Baths at Ostia

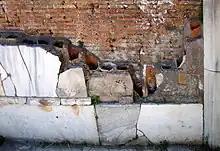
Tubuli of the Forum Baths

There were several phases of construction for the baths. The Forum Baths were initially built during the reigns of Emperor Antoninus Pius c. 160 C.E. with subsequent additions during the Severan Dynasty (193-225 C.E.), reign of Maxentius and Constantine (306-337 C.E.), and finally during the reign of Theodosius (379-395 C.E.). The Baths were constructed in the city center and were the largest of all Ostia baths with a large palaestra south of the main building. The Forum Baths are characteristic of the experimental mode of planning during Hadrianic-Antonine period. The structure may have reached 15–17 meters tall, although not as high the remains are still impressive. Along the southern face of the building are the warm rooms of the bathhouse, placed to take advantage of the sun's passive heating. Here a modern visitor can see the octagonal sun-bathing room (heliocaminus), an elliptical sweating room (laconicum) two tedpiaria and a caldarium with three pools. The palaestra was surrounded on three sides by porticos which shaded the entrance to shops. Many hairpins were recovered during excavations proving that the baths were used by women. It is assumed that this would be at a separate time of day from men, but no clear evidence exists.